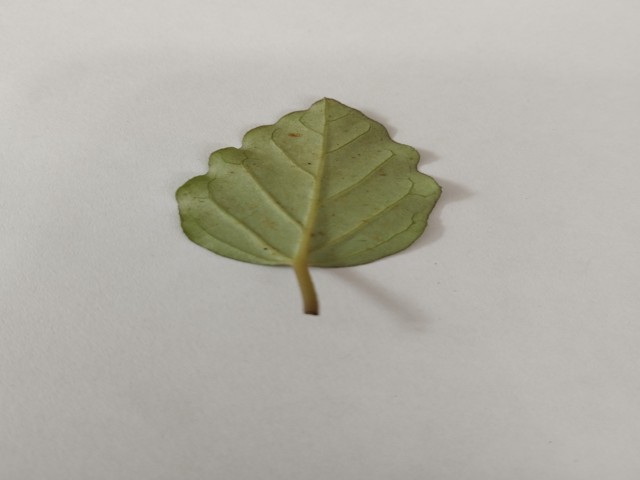
Plant: punarnava